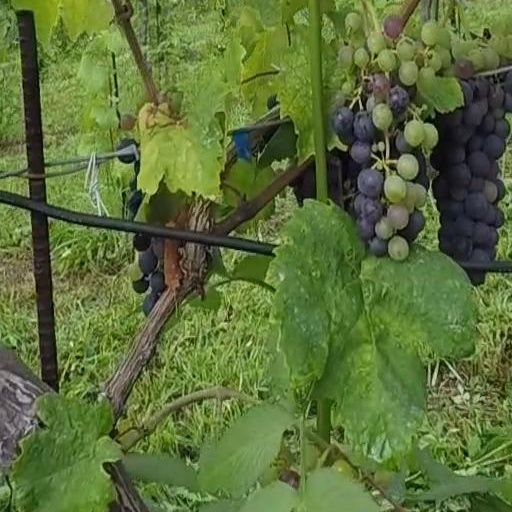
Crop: grape